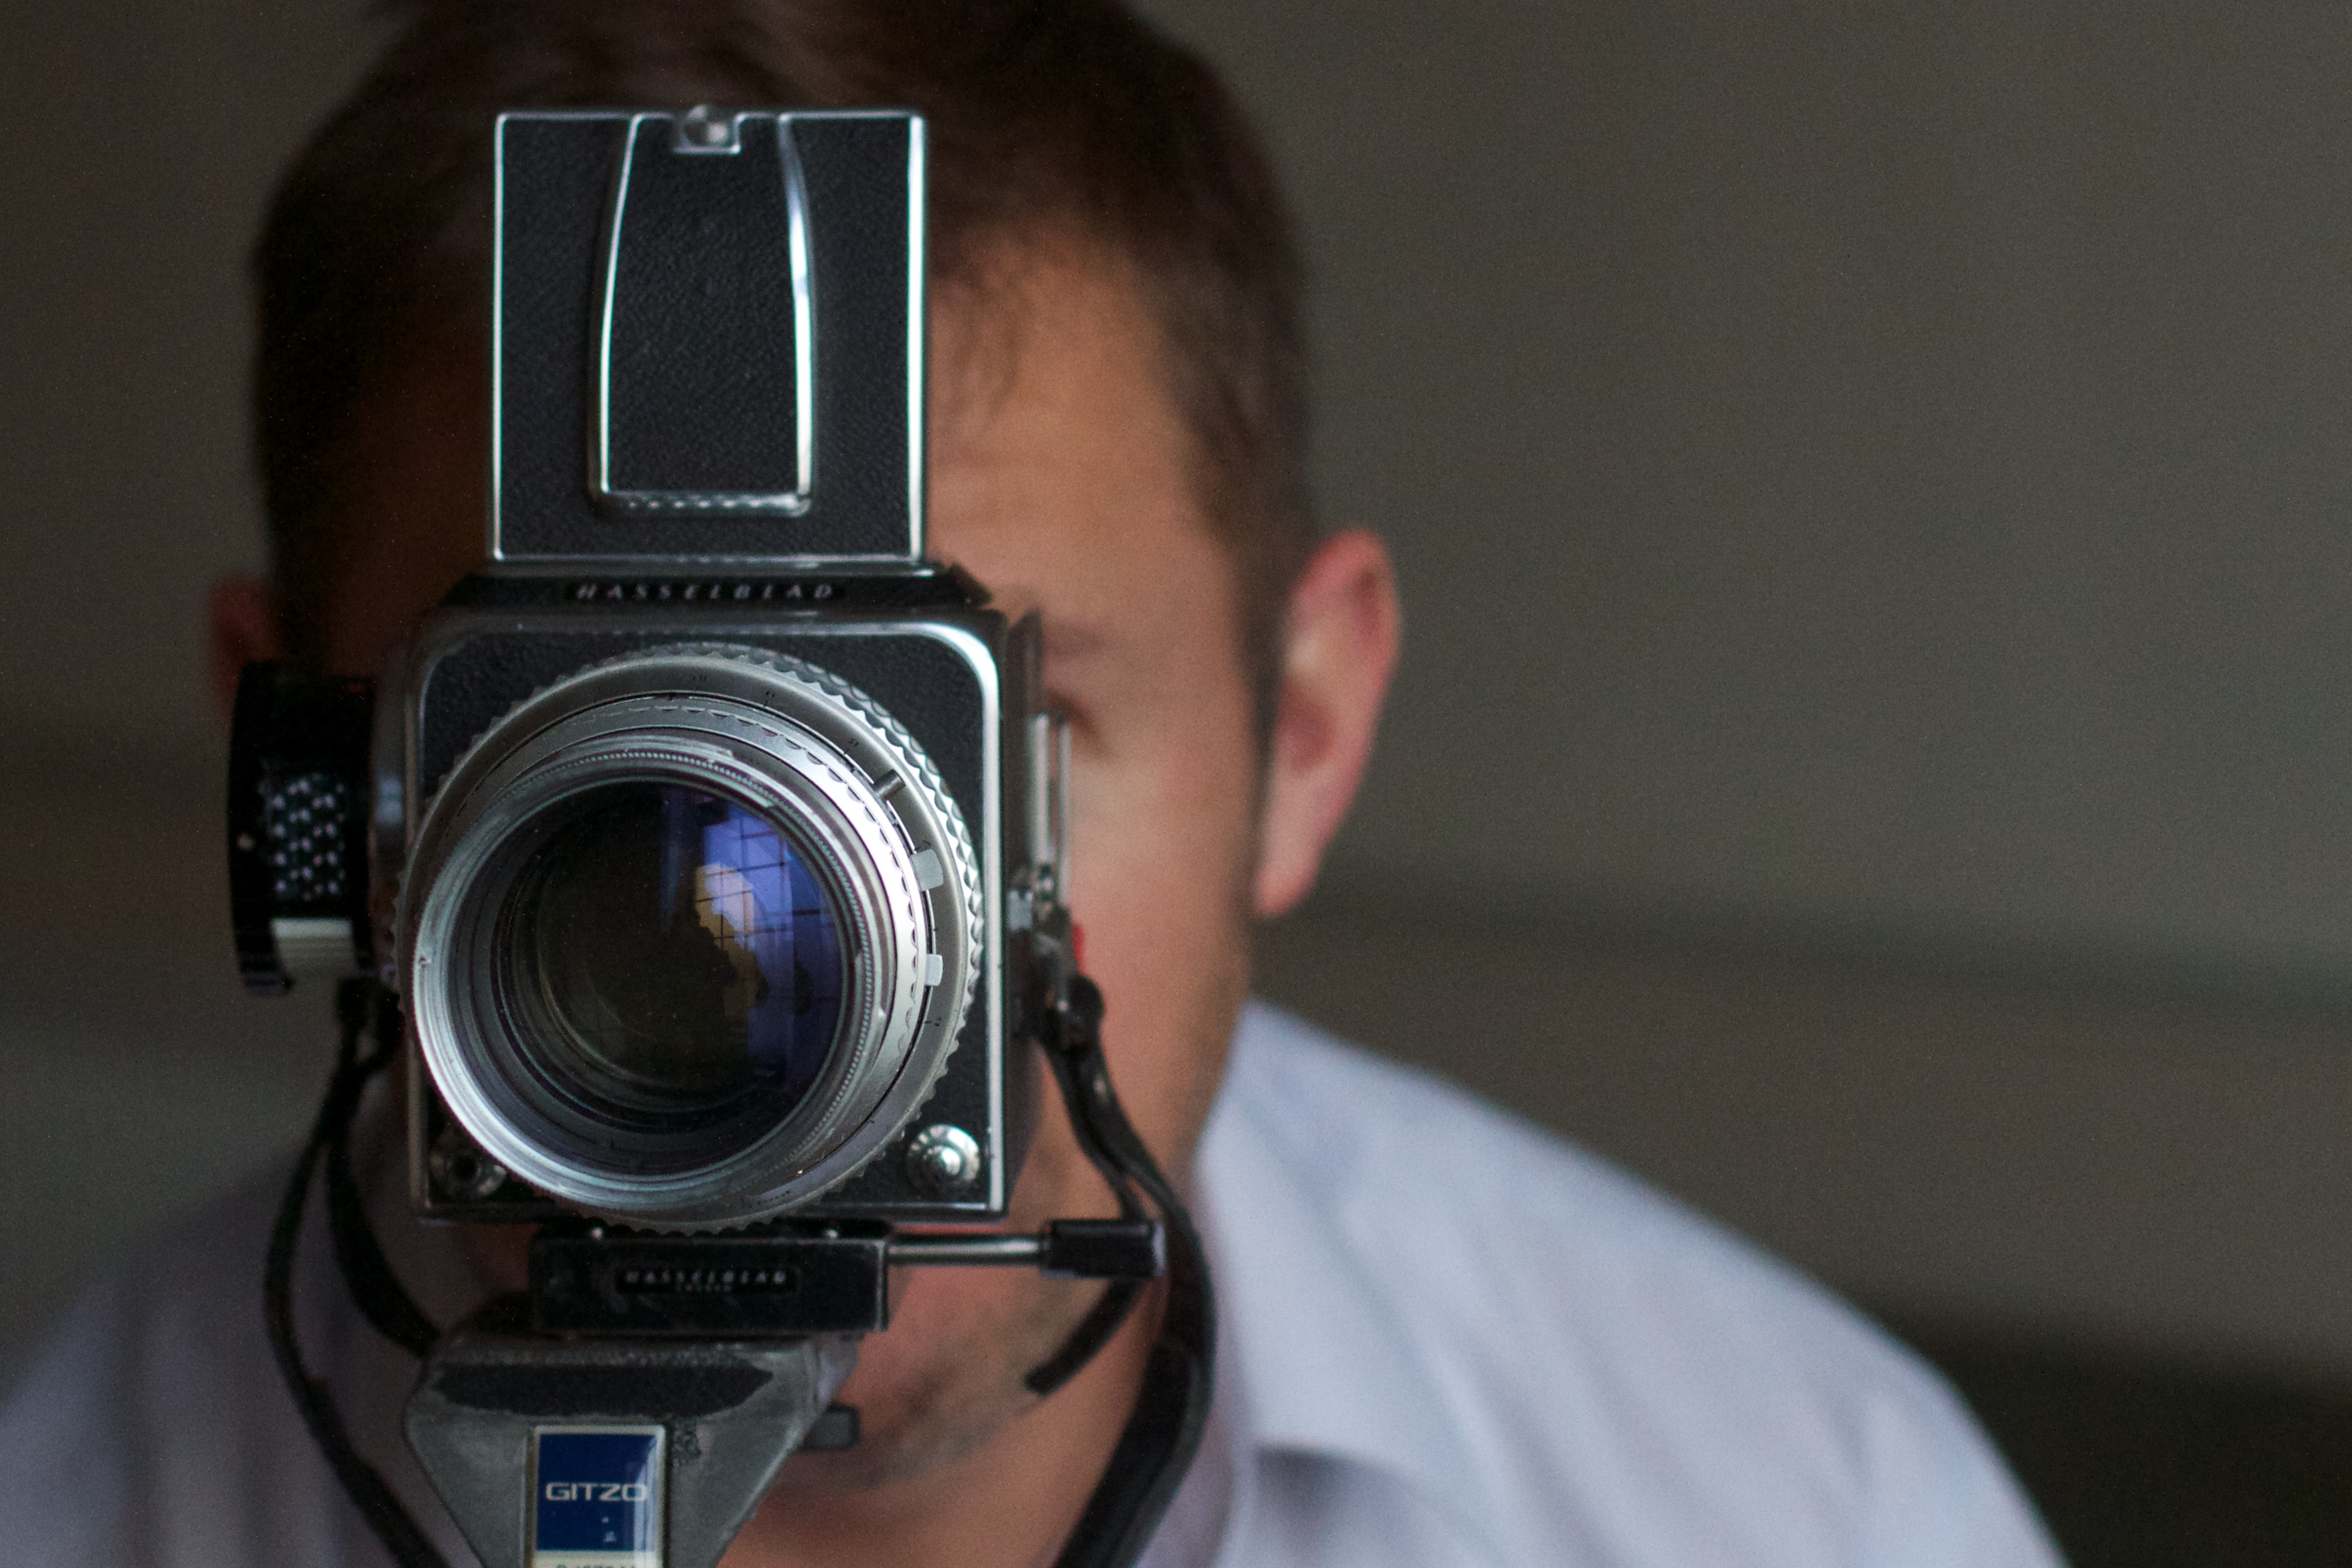
camera, photography, reflex camera, digital camera, photograph, jonathanworth, cinematographer, digital slr, single lens reflex camera, cameras optics, mirrorless interchangeable lens camera, camera operator